Yakovlev Yak-23

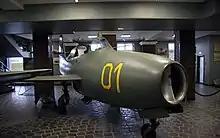
Yakovlev Yak-23UTI

On 11 March 1947, the Council of People's Commissars ordered several design bureaux (OKB), including that of Alexander Yakovlev, to develop a single-seat, straight-winged jet fighter to be equipped with a single British Rolls-Royce Nene or Rolls-Royce Derwent turbojet engine. The aircraft should have a maximum speed of at sea level and a speed of at an altitude of . It should be able to climb to that altitude in 3.5 minutes or less and should have a maximum range of no less than . Alexander Yakovlev decided to develop two designs, the Yakovlev Yak-25 in accordance with the Ministry's order and a lightweight, more agile aircraft (the Yak-23) in the hopes that one or the other would win an order from the Ministry. Yakovlev's decision was a risky one as it could be construed as unauthorized use of state monies if discovered, which could have landed Yakovlev in a lot of trouble.